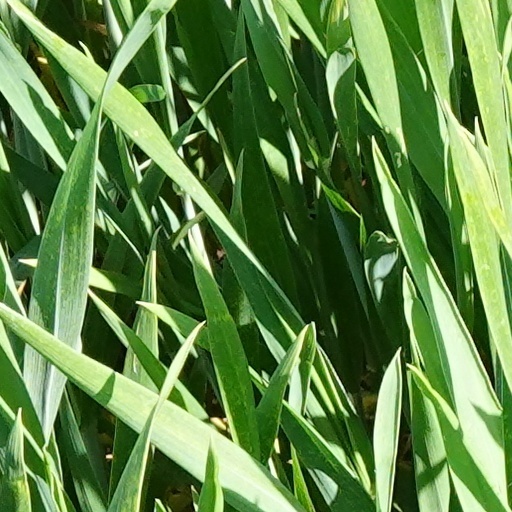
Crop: wheat